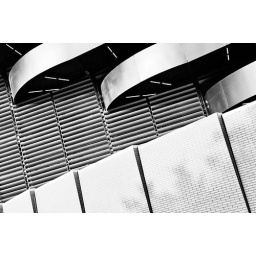
Abstract shots of a new car park building in Liverpool city centre. Taken on ilford XP2